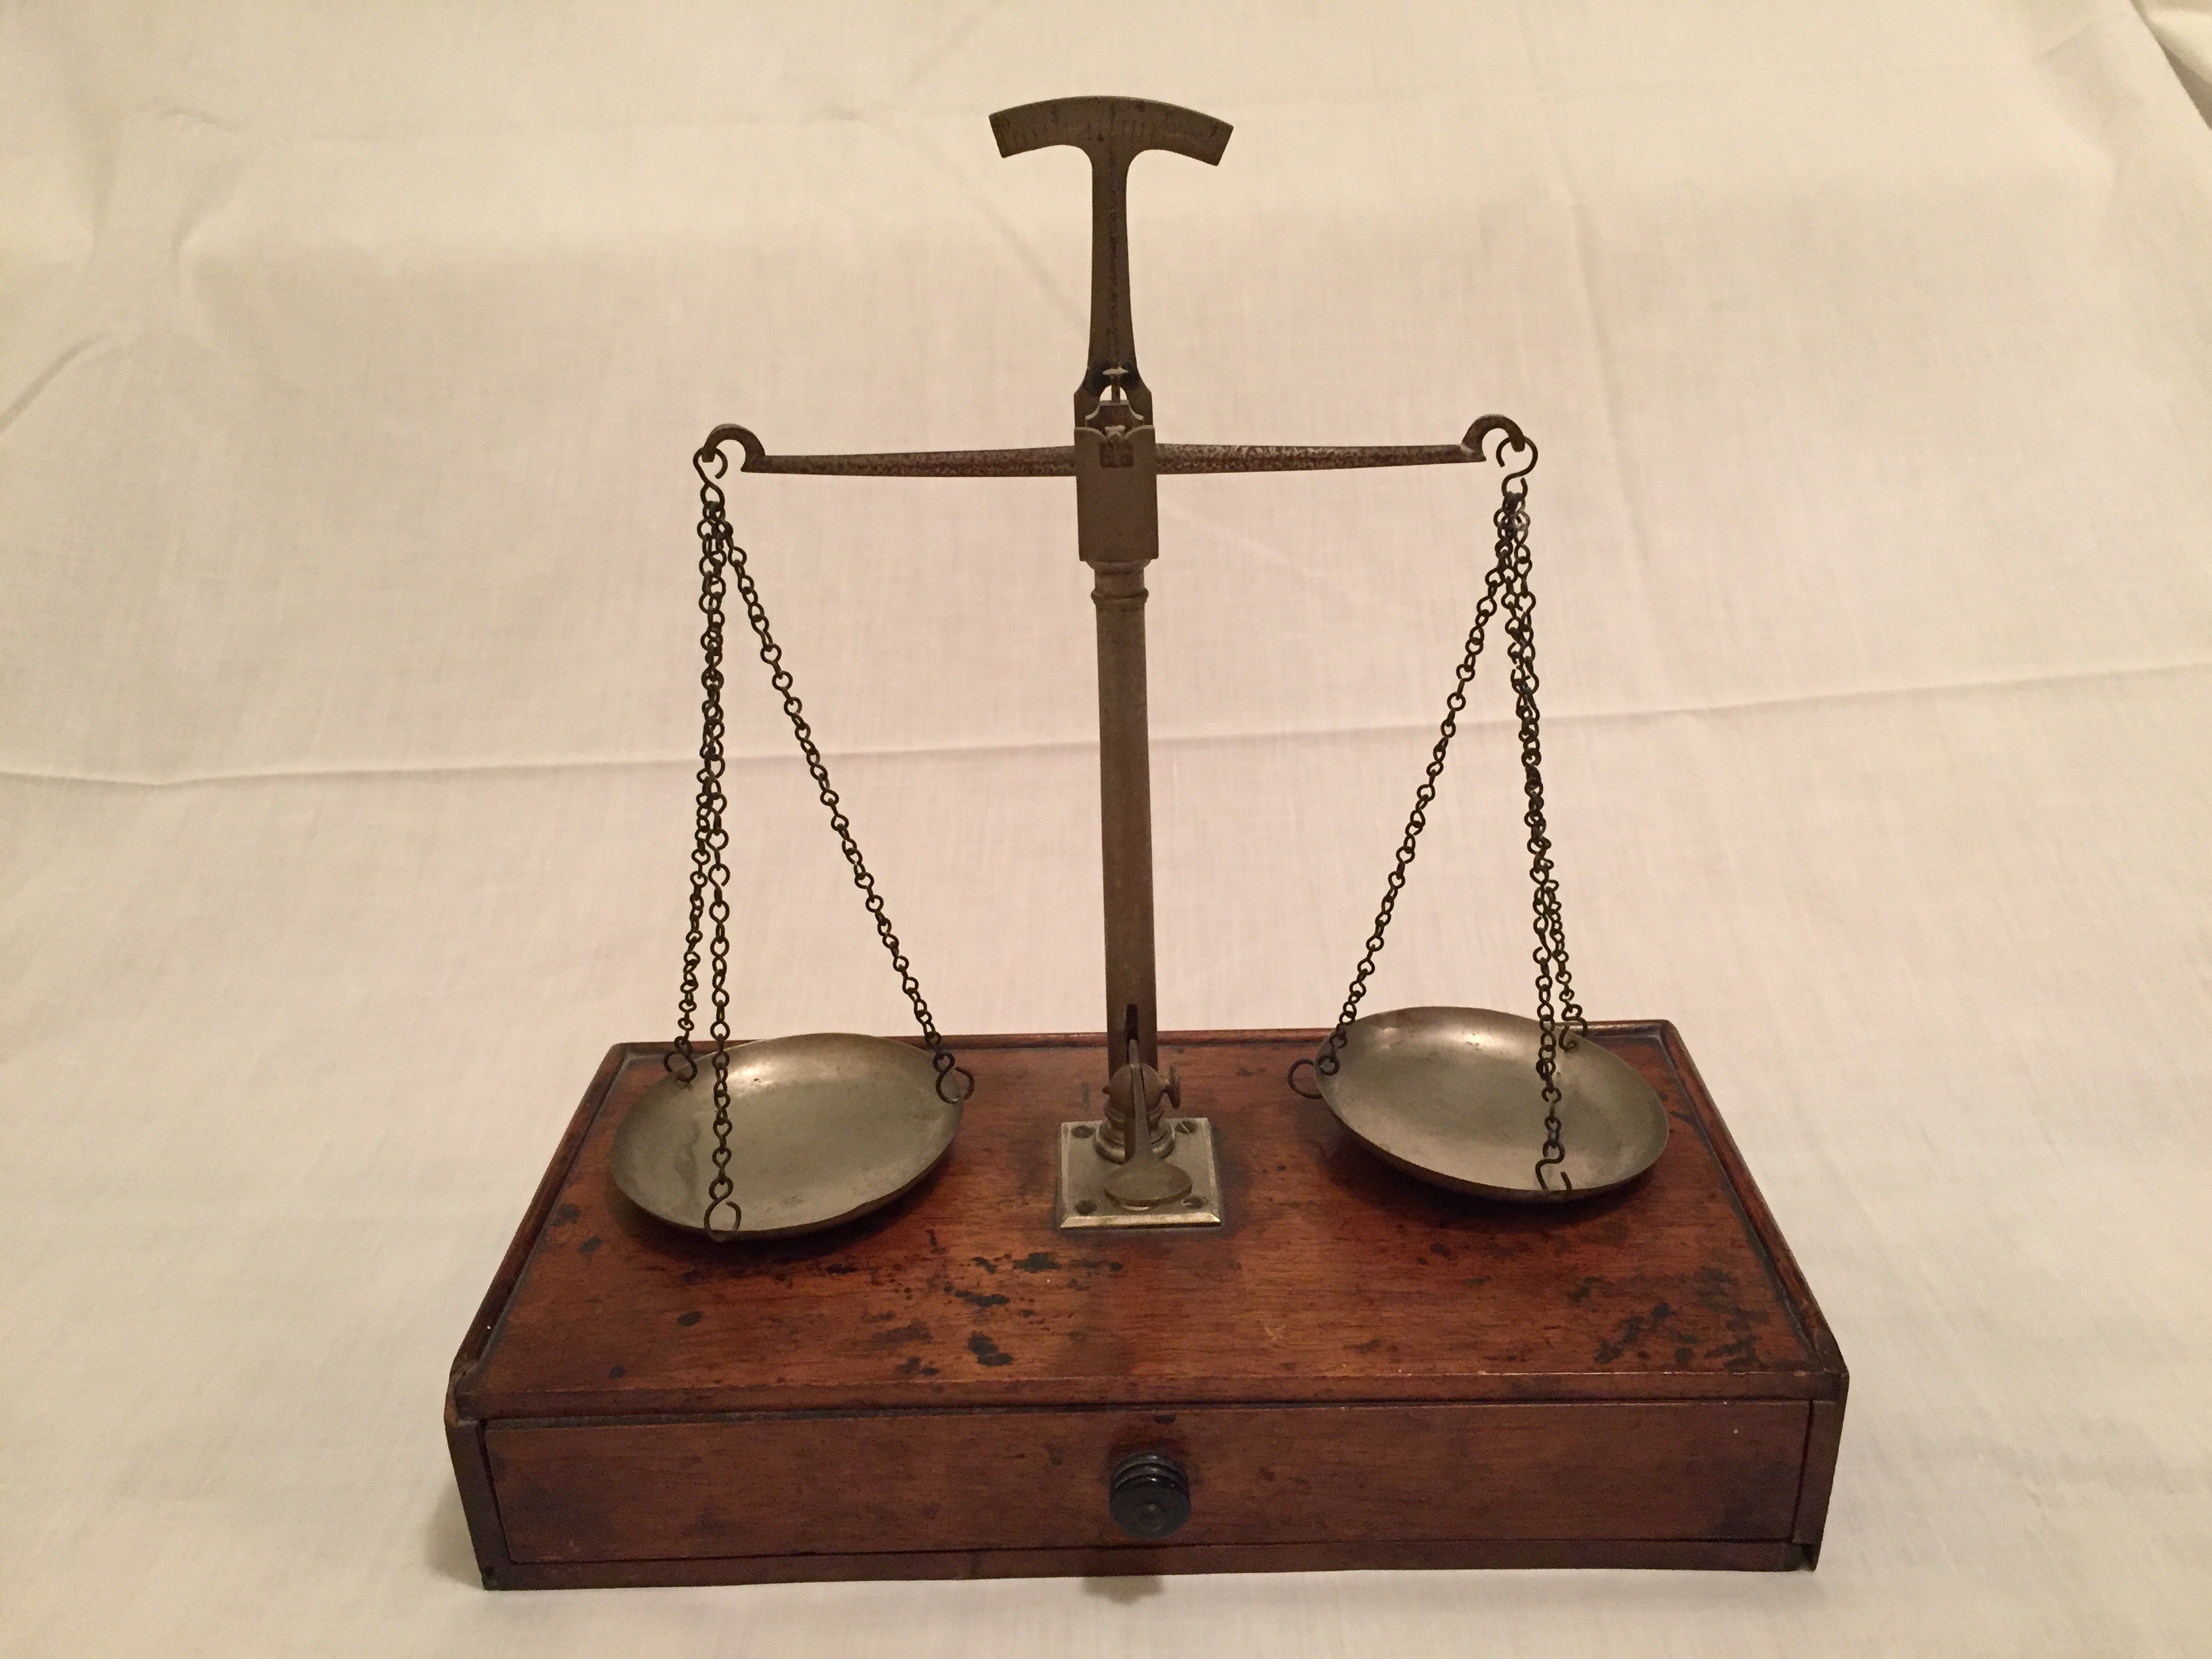
table, wood, antique, old, museum, scale, weight, lighting, iron, equal, even, scales of justice, weigh in